Sam Neill

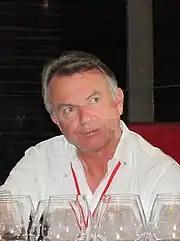
Neill at Burghound Asia in Singapore in 2011

He acted in the short-lived Fox TV series "Alcatraz" (2012) as Emerson Hauser. He played the role of Otto Luger in the fantasy adventure film "" (2014). He had a role in the BBC series "Peaky Blinders", set in post-World War I Birmingham. He played the role of Chief Inspector Chester Campbell, a sadistic corrupt policeman, who came to clean up the town on Churchill's orders. In the 2015 BBC TV miniseries "And Then There Were None", based on Agatha Christie's thriller, he played the role of General MacArthur.